Taille (instrument)

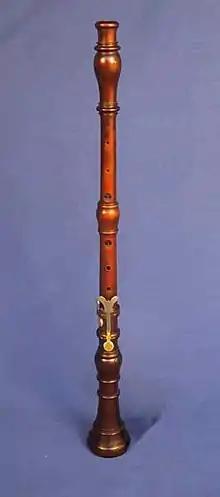
A model of the classical taille

The taille, also called the taille de hautbois or the alto oboe, was a Baroque alto oboe pitched in F. It had a straight body, an open bell, and two keys.